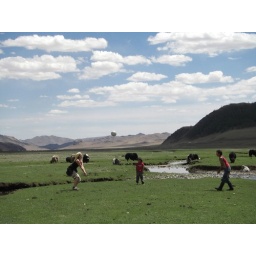
Playing volleyball with 2 Mongolian boys by the river